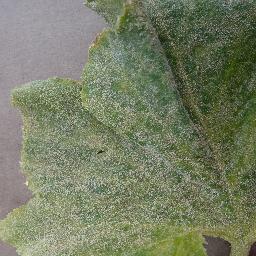
Label: Squash___Powdery_mildew